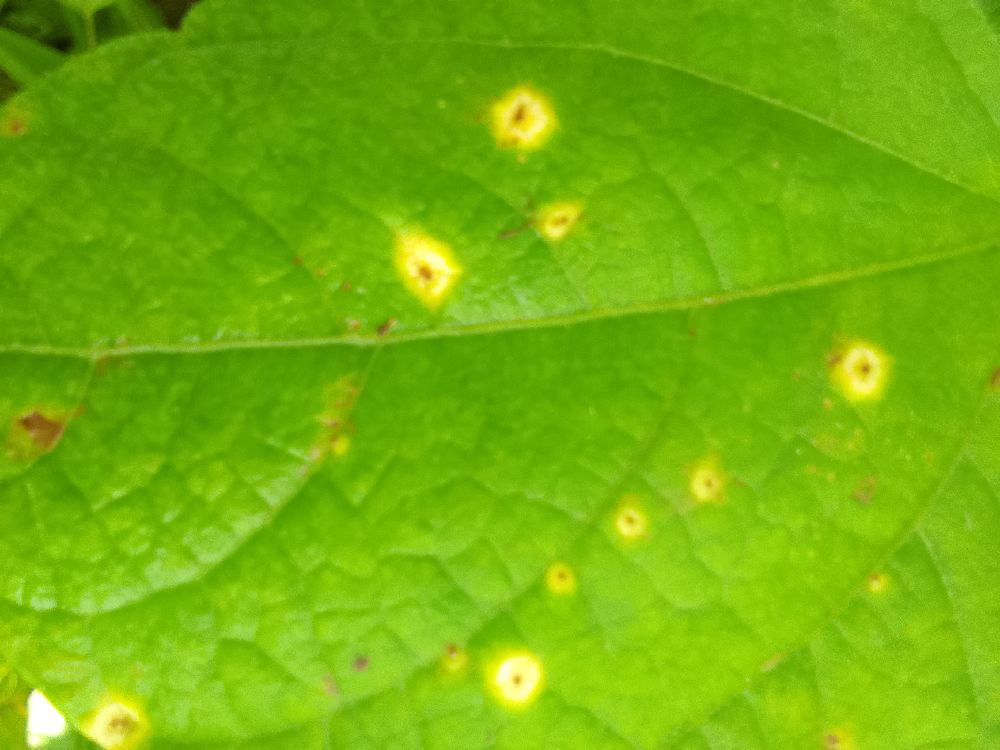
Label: rust